Lunar Roving Vehicle

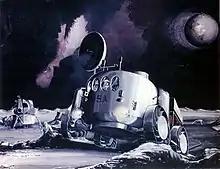
MOLAB, NASA Illustration, 1960

Beginning in the early 1960s, a series of studies centering on lunar mobility were conducted under Marshall. This began with the lunar logistics system (LLS), followed by the mobility laboratory (MOLAB), then the lunar scientific survey module (LSSM), and finally the mobility test article (MTA). In early planning for the Apollo program, it had been assumed that two Saturn V launch vehicles would be used for each lunar mission: one for sending the crew aboard a Lunar Surface Module (LSM) to lunar orbit, landing, and returning, and a second for sending an LSM-Truck (LSM-T) with all of the equipment, supplies, and transport vehicle for use by the crew while on the surface. All of the first Marshall studies were based on this dual-launch assumption, allowing a large, heavy, roving vehicle.